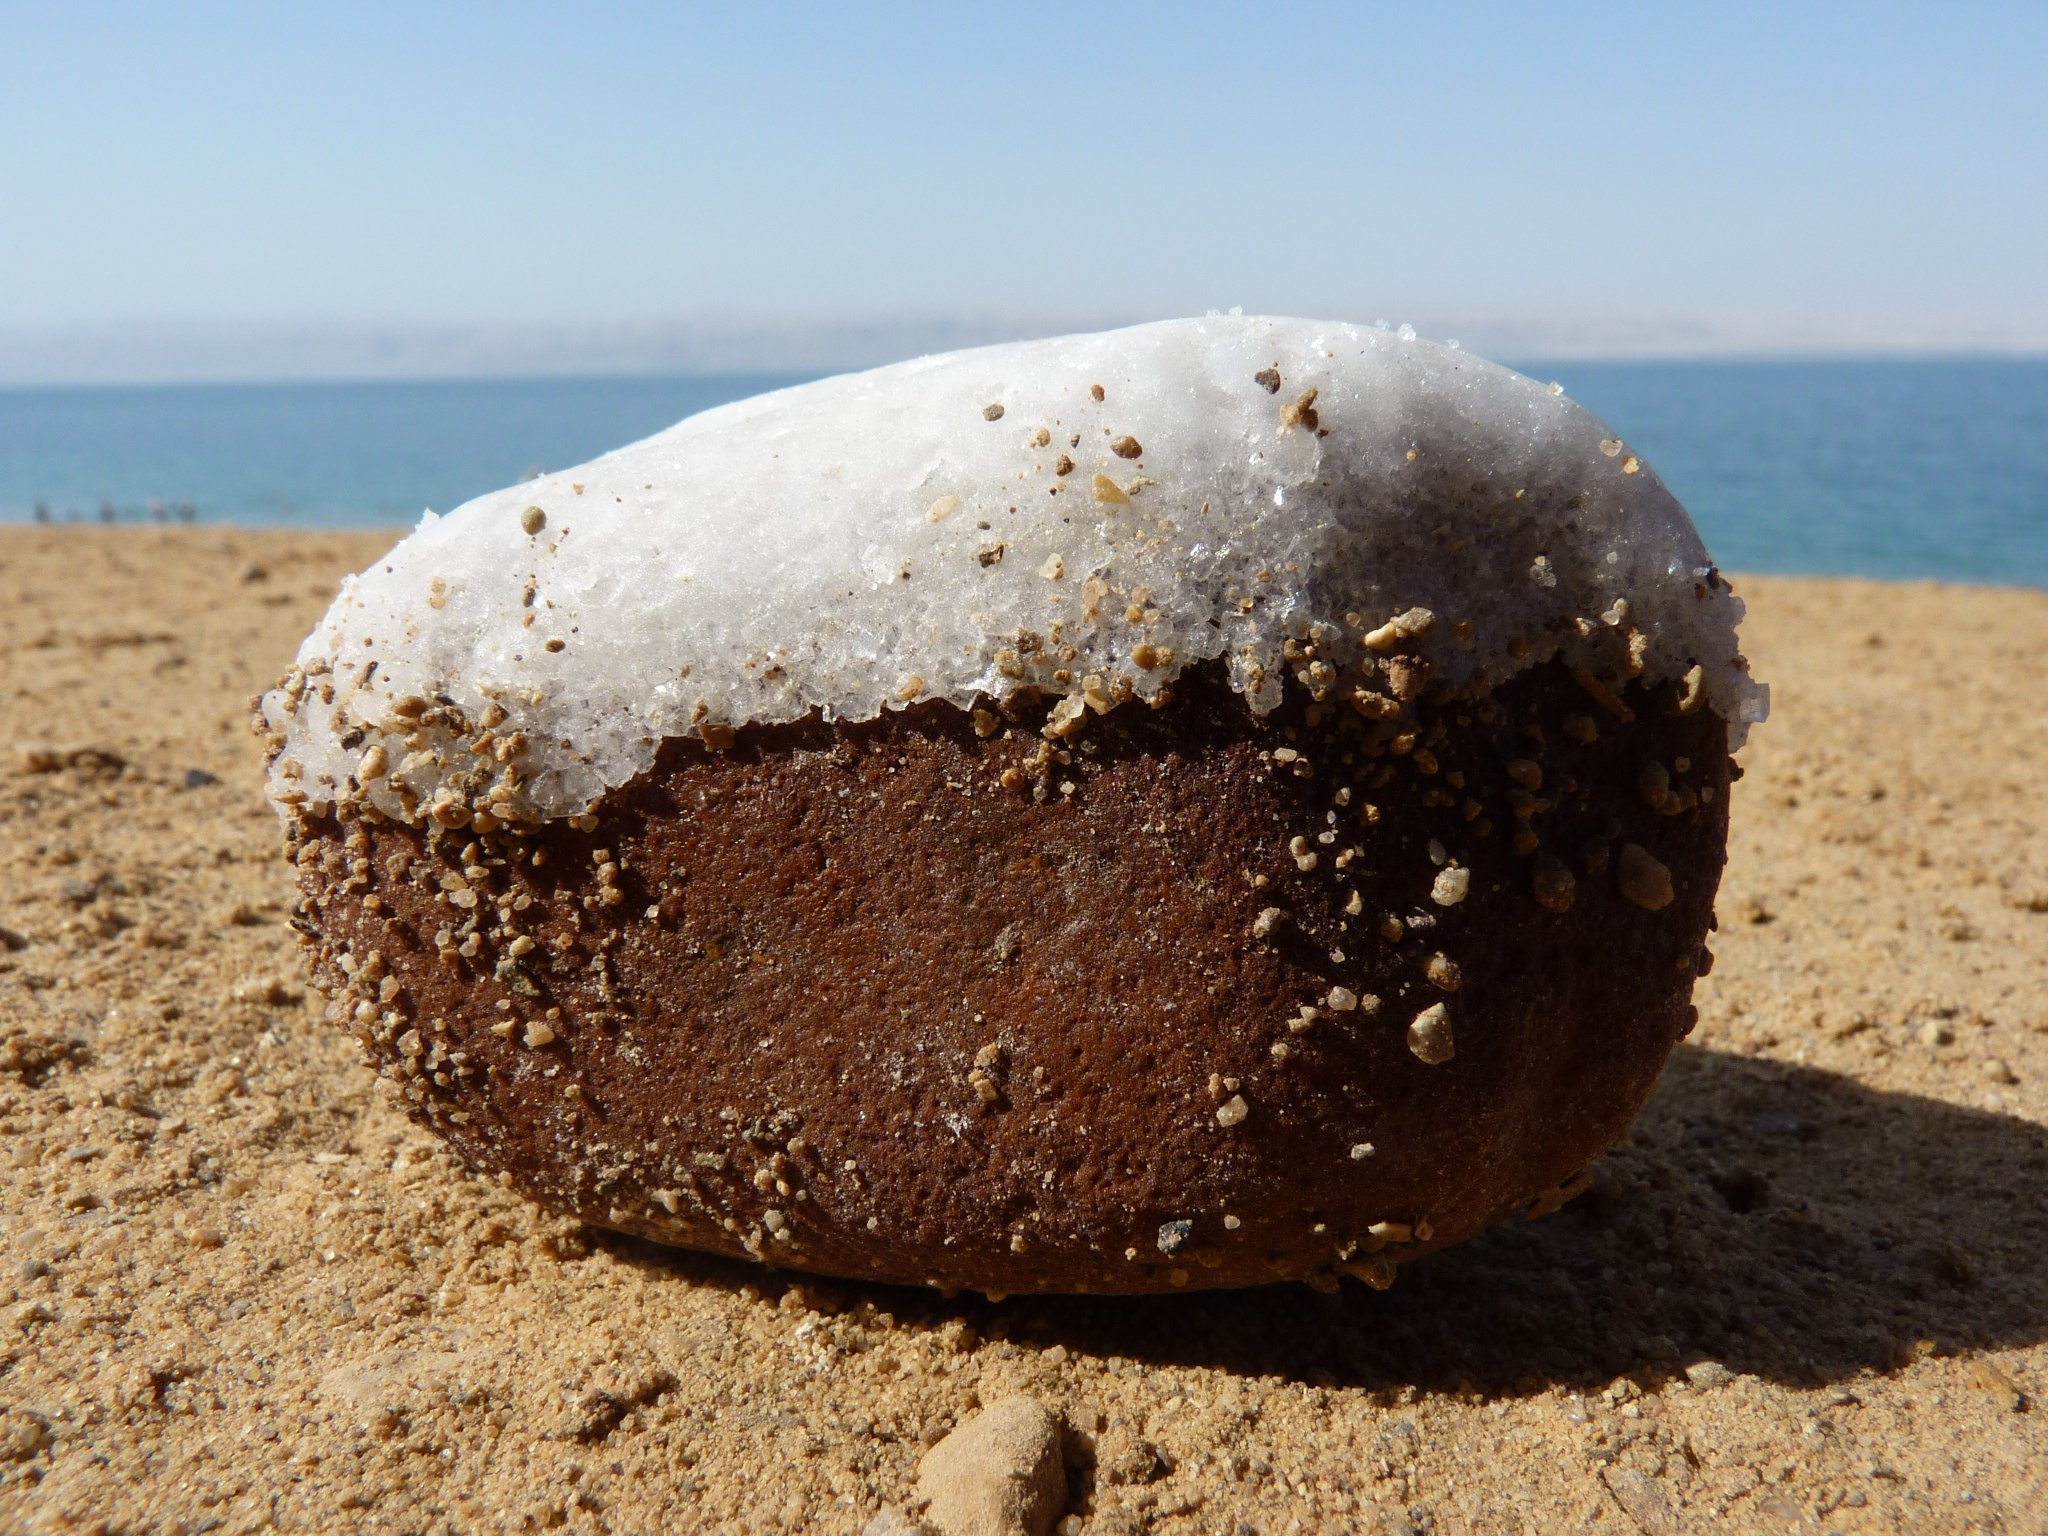
sea, sand, rock, stone, travel, food, holiday, soil, salt, material, jordan, coconut, salty, boulder, middle east, dead sea, salt crust